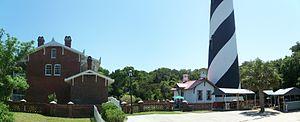
Anastasia Island est une île qui se trouve sur la côte nord-est de la Floride aux États-Unis. Elle se situe à l'est et au sud-est de la ville de Saint Augustine. Elle est séparée du continent par la Matanzas River. Une partie de l'île appartient à la commune de Saint Augustine. Elle possède un phare construit en 1874. Elle servit de carrière de coquina pour la construction du Castillo de San Marcos.